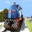
Label: train